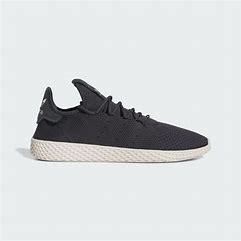
Brand: Adidas
Model: PW Tennis HU